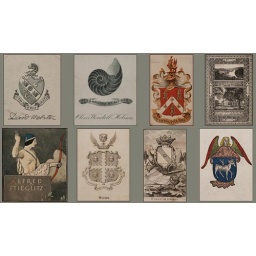
Rauner Library houses a collection of over 20,000 book plates